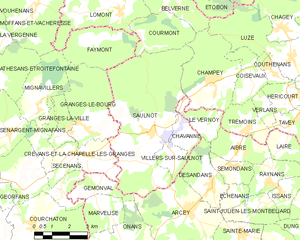
Carte des communes françaises
Saulnot est une commune française située dans le département de la Haute-Saône, à la limite du Doubs en région Bourgogne-Franche-Comté. Elle fait partie de la communauté de communes du pays d'Héricourt et se trouve à la limite des Vosges saônoises et du pôle métropolitain Nord Franche-Comté. Son territoire vallonné, dont l'altitude varie de 324 à 522 mètres, comprend une grande partie de forêt ainsi qu'un marais servant de halte à plusieurs espèces d'oiseaux migrateurs. Il fait partie des collines pré-jurassiennes. La population municipale s'élève à 759 habitants en 2017.